Cyclone Inigo

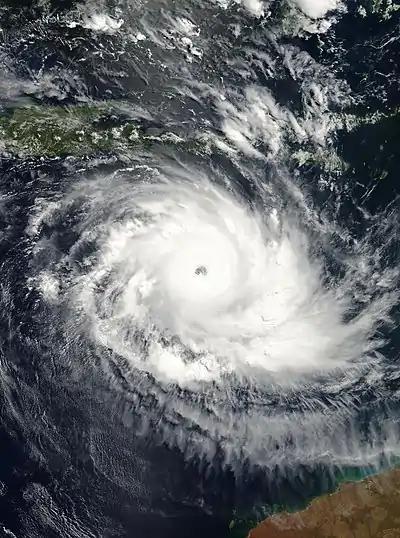
Inigo at its record-tying peak intensity on 4 April

Severe Tropical Cyclone Inigo is tied with Cyclone Gwenda for being the most intense recorded cyclone in the Australian region in terms of pressure, with the possible exception of Cyclone Mahina. Inigo developed from a tropical low that crossed eastern Indonesia in late March 2003. Becoming a named tropical cyclone on 1 April, Inigo rapidly intensified as it tracked southwestward, reaching a minimum central pressure of 900 hPa on 4 April with maximum 1 minute sustained winds of 170 mph. An approaching trough weakened the cyclone and turned it to the southeast, and on 8 April, Inigo dissipated after making landfall on Western Australia, as a minimal tropical storm.